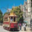
Label: streetcar